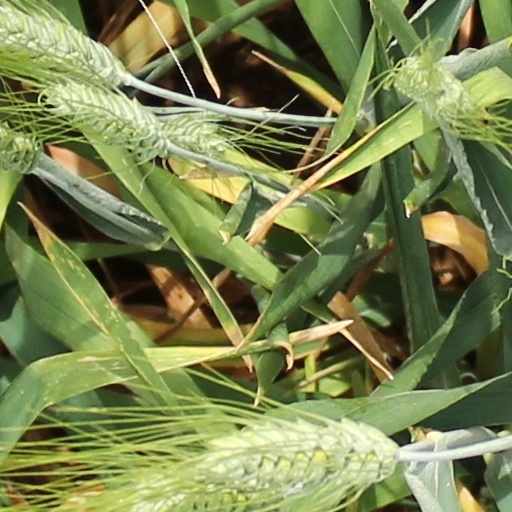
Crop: wheat